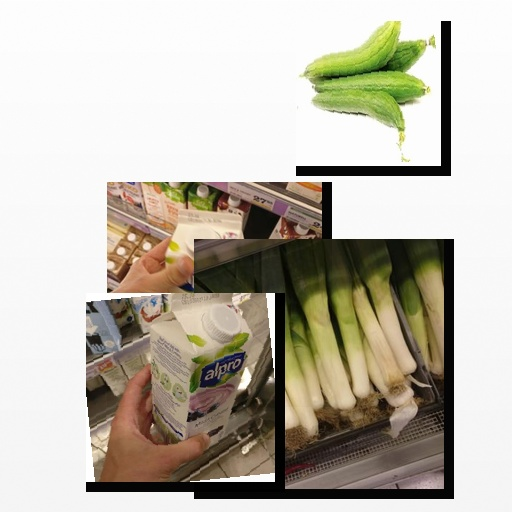
Food items: blueberry_soyghurt, leek, sponge_gourd, vanilla_soyghurt